List of dam removals in Alabama

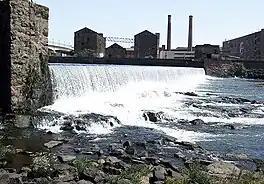
The Eagle & Phenix Dam on the Chattahoochee River prior to its demolition in 2012.

This is a list of dams in Alabama that have been removed as physical impediments to free-flowing rivers or streams.